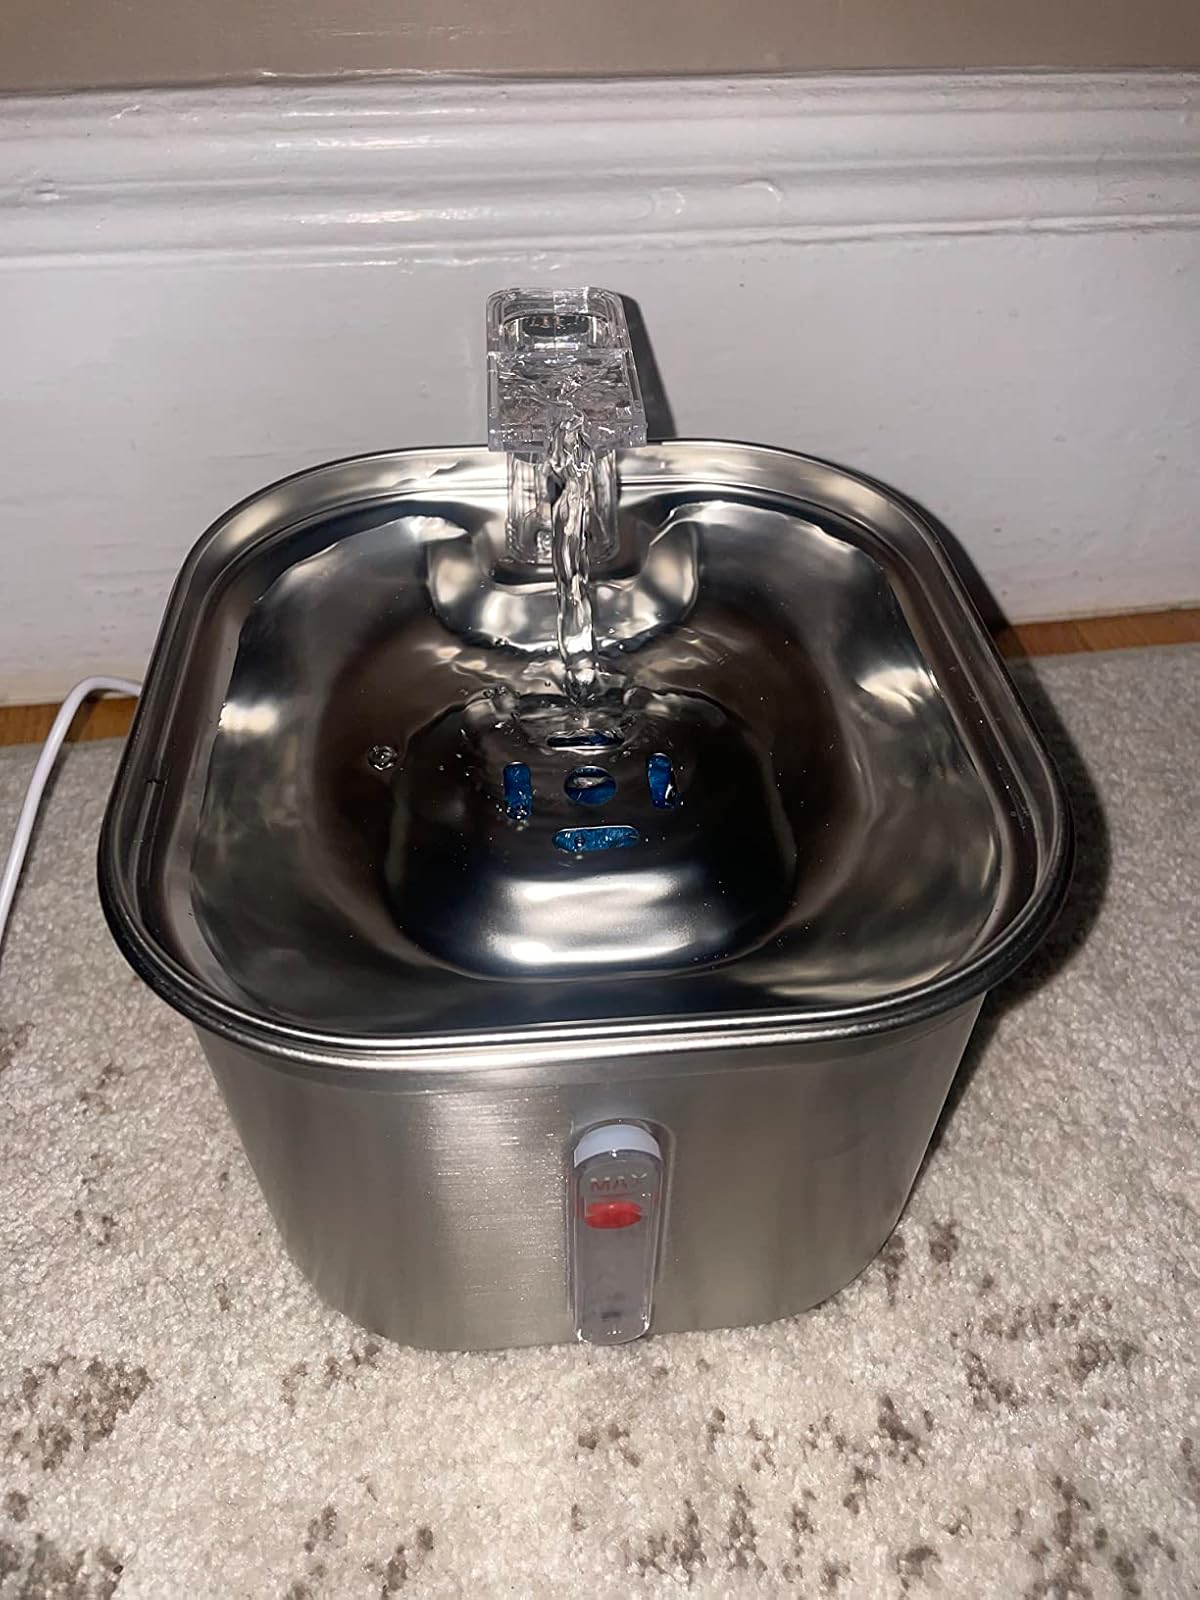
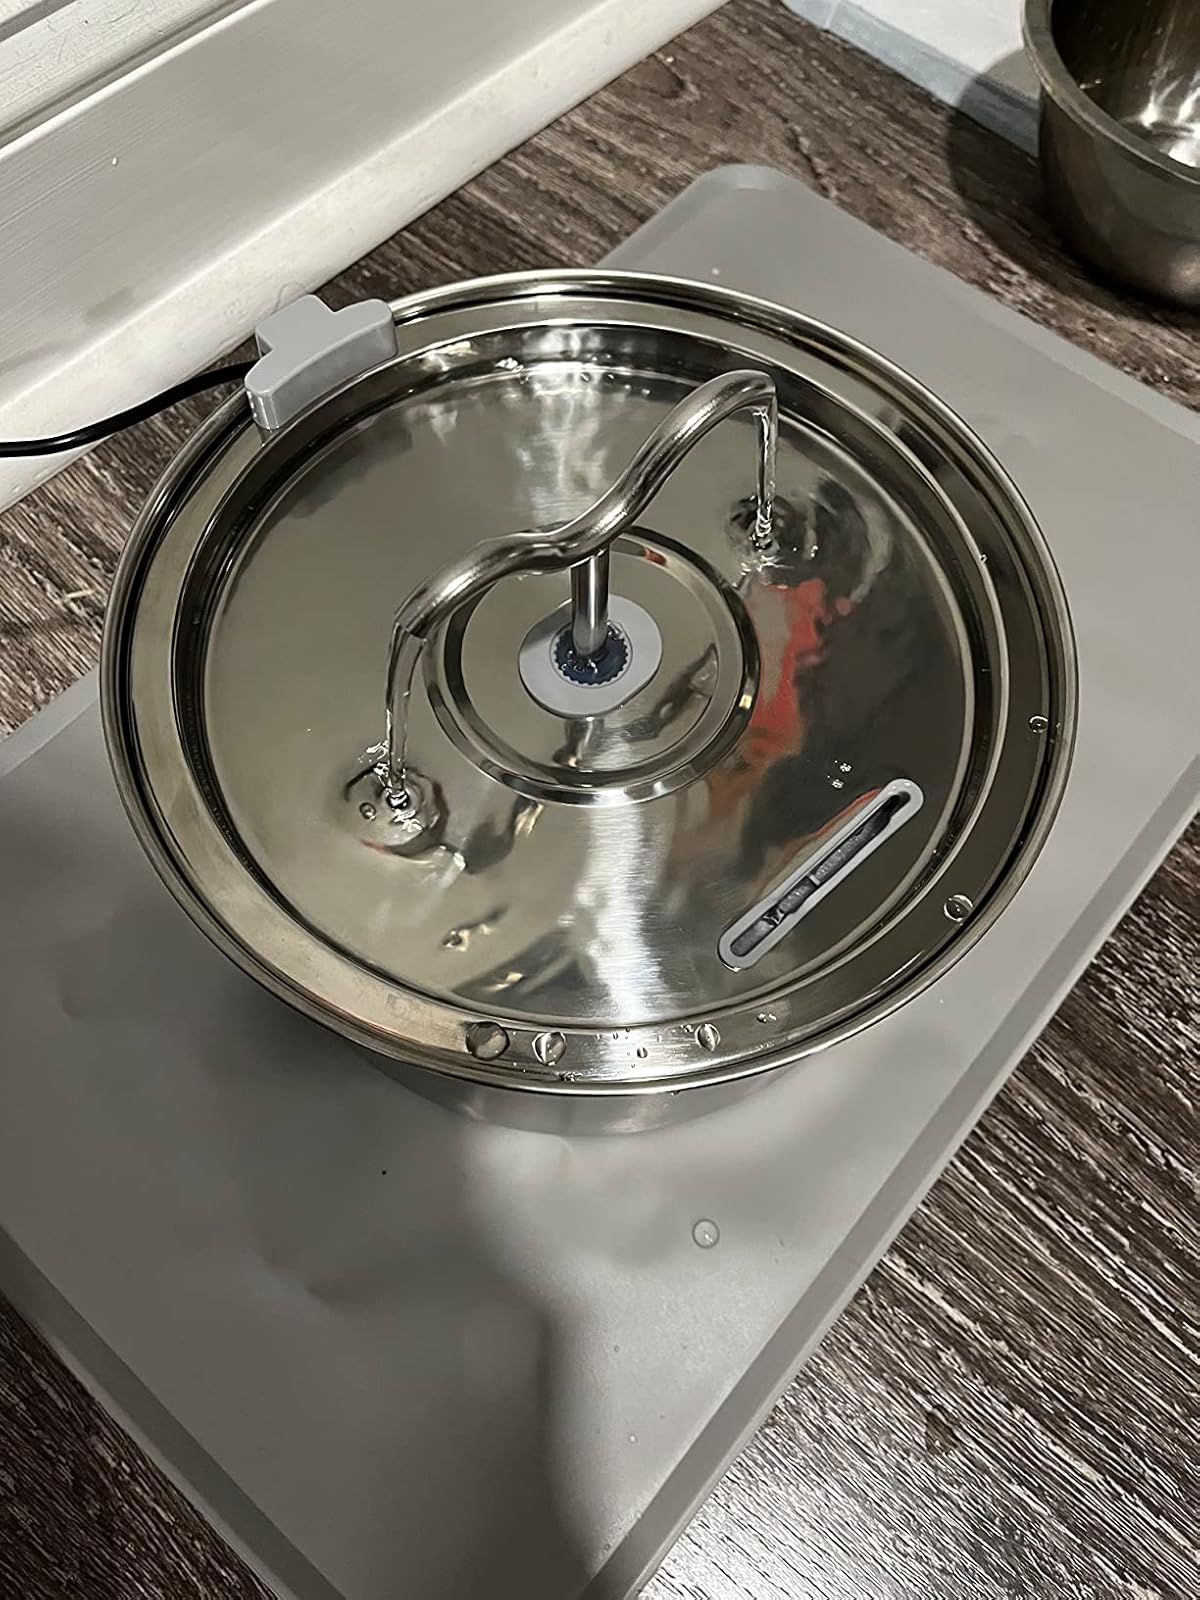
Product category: items_bowl
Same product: no